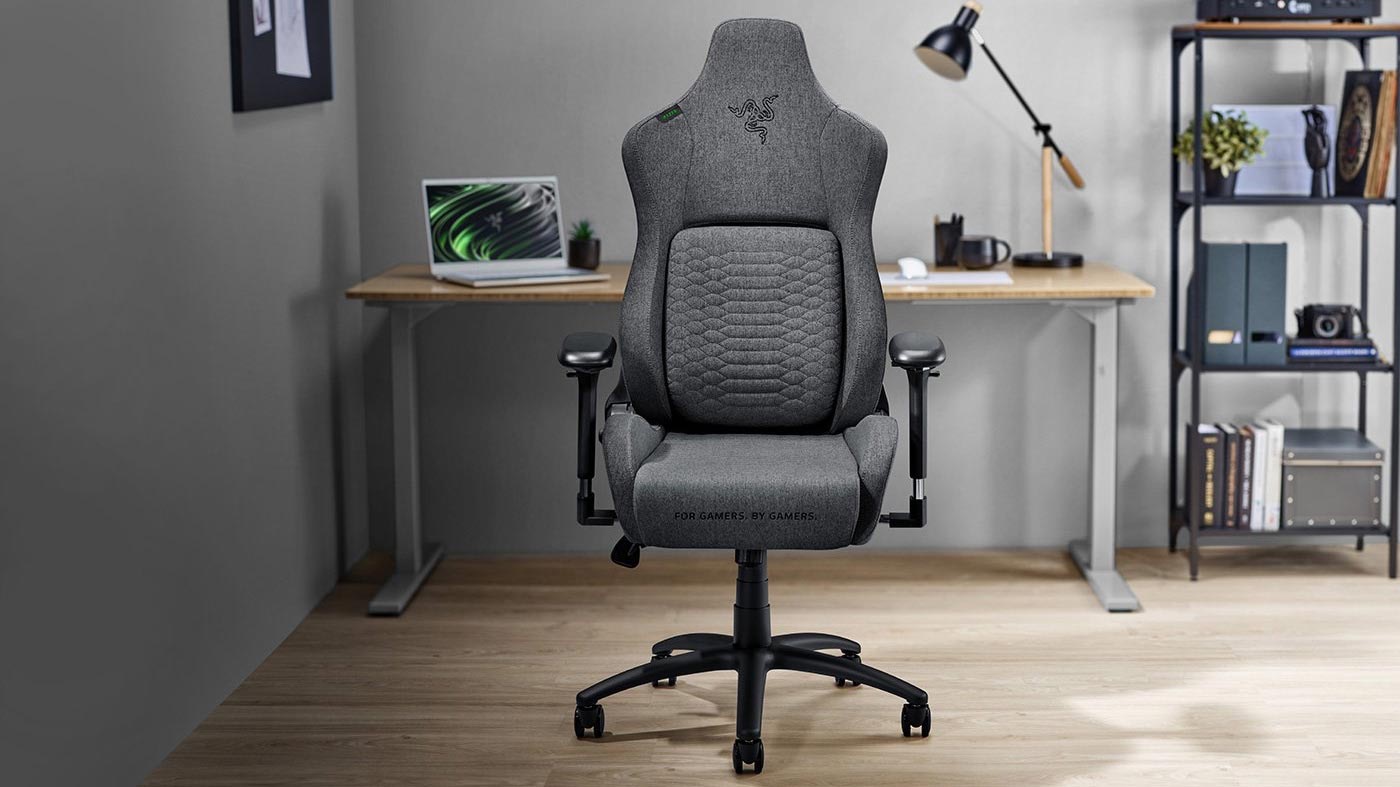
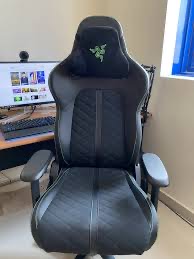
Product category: items_chair
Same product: no